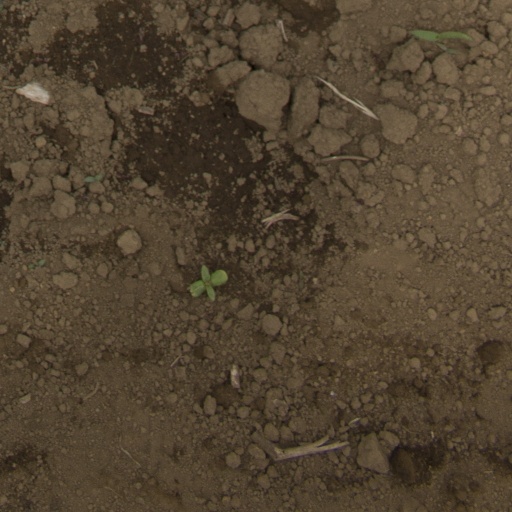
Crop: Jerusalem artichoke